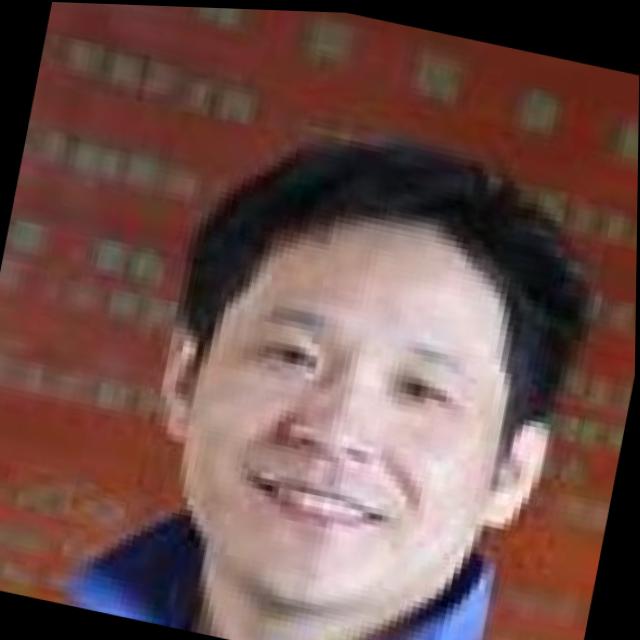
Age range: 21-44